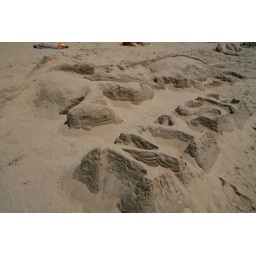
Sand sculptures at a sand sculpture building competition at the beach in Grand Haven.